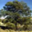
Label: pine_tree